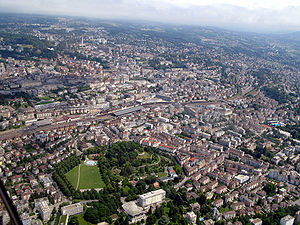
Lausanne
Lausanne er en by i den fransktalende del af Schweiz ved bredden af Genevesøen. Byen er hovedstad i kantonen Vaud. Lausanne har 138.905 indbyggere.